Topography of Spain

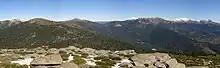
Sierra de Guadarrama, (Sistema Central).

Within the Meseta Central there are two mountain systems: the Sistema Central and the Montes de Toledo. The Sistema Central, located in the center of the plateau, divides it into two sub-plateaus(north and south) and is the natural border between the autonomous communities of Castilla y León on the one hand, and the Community of Madrid and Castilla-La Mancha on the other. The mountain range stretches from west to east for 700 km, and its highest peak is the Almanzor, with 2592 m asl. Some of its mountain chains are the Sierra de Gata and Sierra de Gredos in its western half, and the Sierra de Guadarrama and Sierra de Ayllón in its eastern half.